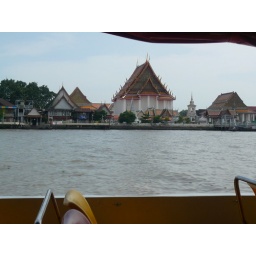
from boat on river in Bangkok